Hotel Marguery

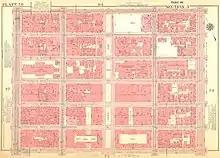
Hotel Marguery on a map from the 1950s

After the construction of Grand Central Terminal in 1913, the newly fashionable "Terminal City" area north of the terminal was ripe for investment. Developer Dr. Charles V. Paterno built what was called the largest apartment building in the world with two distinct sections. The mansion-like apartments that took the address 270 Park Avenue, and the apartment hotel that used the name Hotel Marguery on Madison Avenue. The residents would share a garden with a private drive. As the restrained brick and stone structure rose, Manhattan millionaires rushed to take apartments.